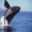
Label: whale